Corpus callosum

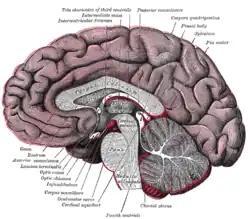
Sagittal section of a brain, front part to the left. The corpus callosum can be seen in the center, in light gray

The corpus callosum (Latin for "tough body"), also callosal commissure, is a wide, thick nerve tract, consisting of a flat bundle of commissural fibers, beneath the cerebral cortex in the brain. The corpus callosum is only found in placental mammals. It spans part of the longitudinal fissure, connecting the left and right cerebral hemispheres, enabling communication between them. It is the largest white matter structure in the human brain, about in length and consisting of 200–300 million axonal projections.